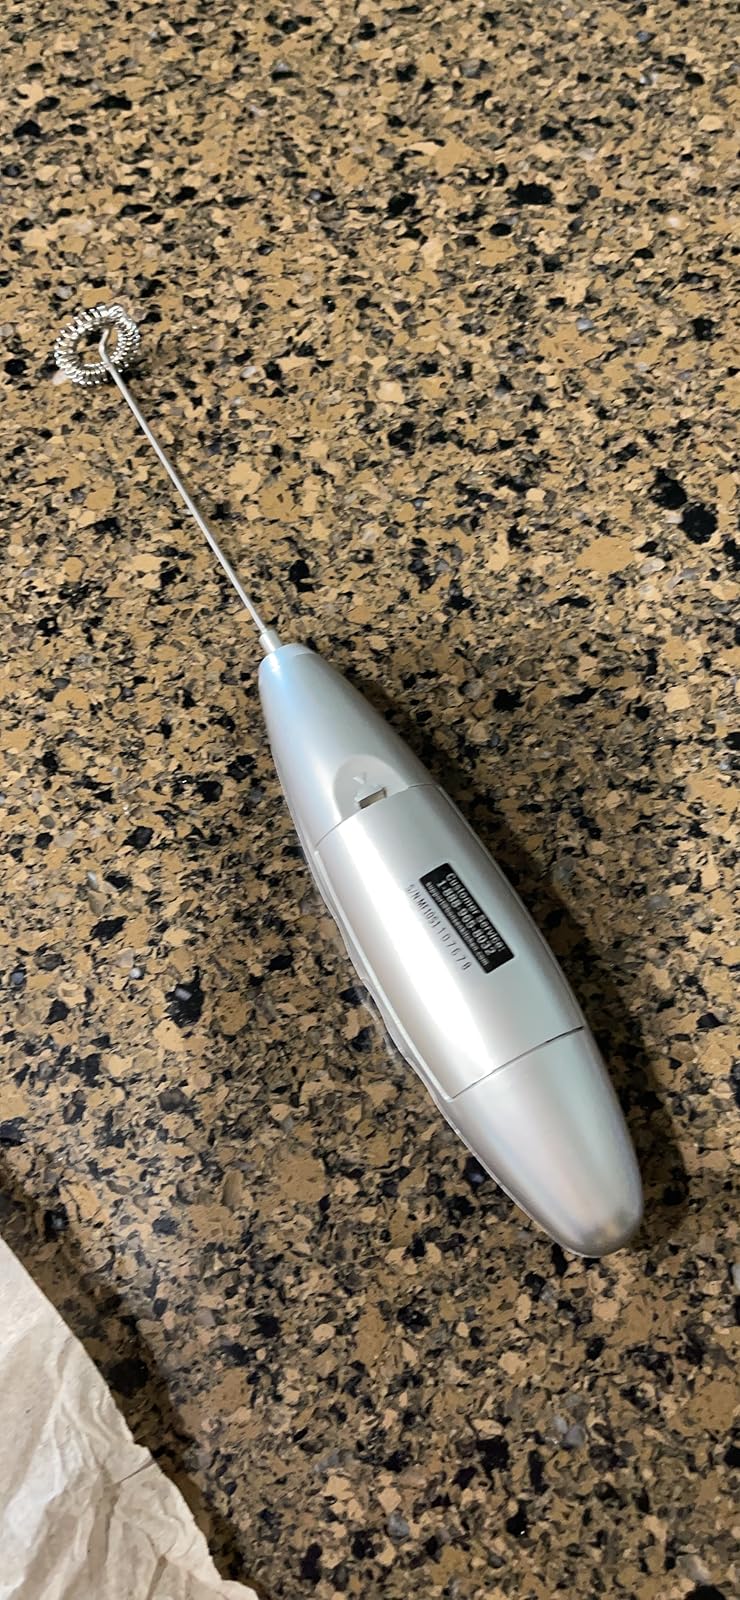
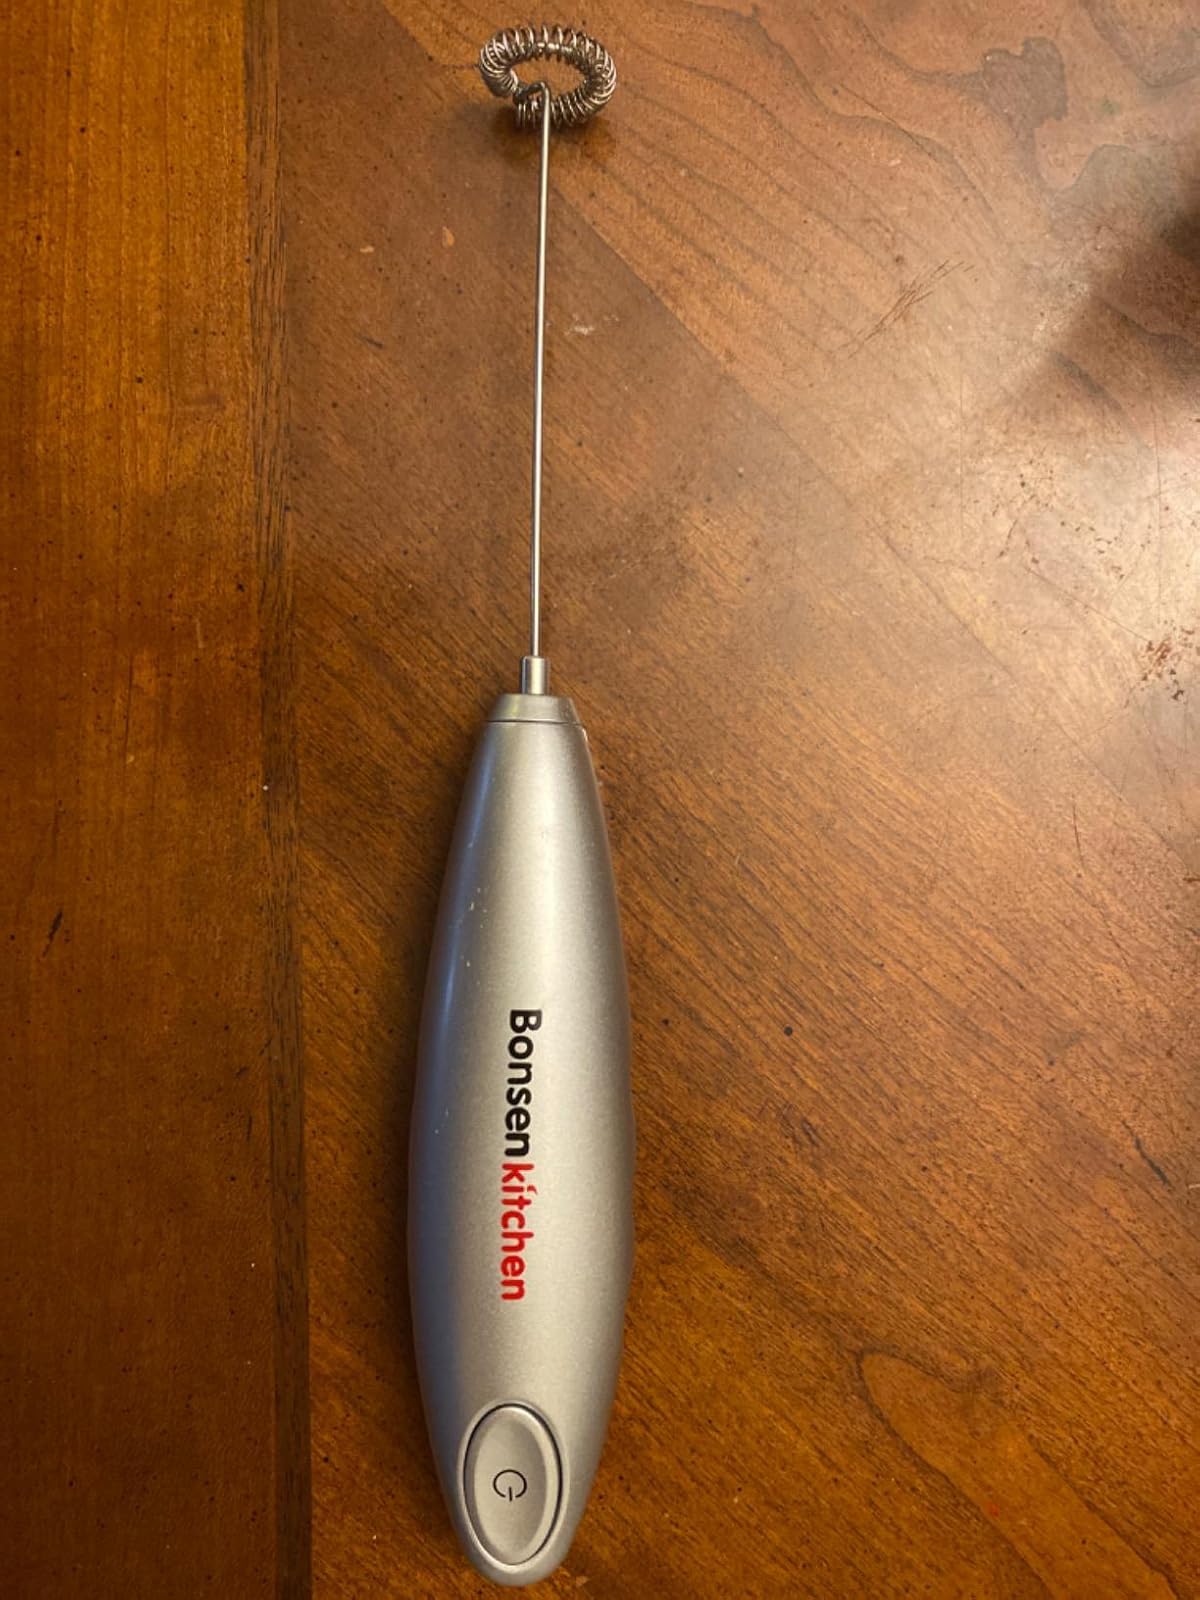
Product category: items_mixer
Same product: yes